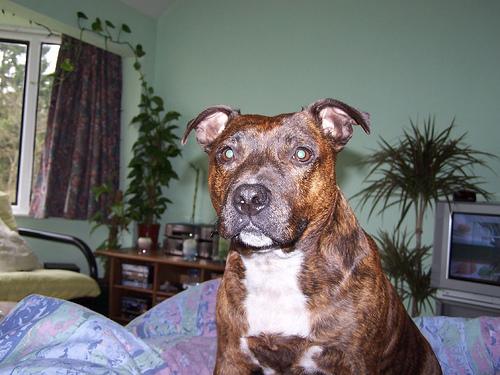
Breed: staffordshire bull terrier